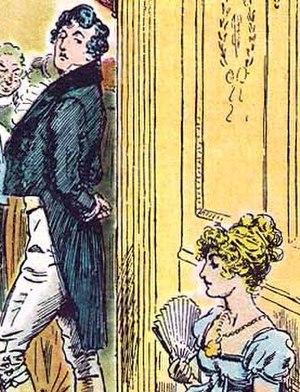
Les protéines urinaires majeures, également connues sous le nom d’α2u-globulines sont une sous-famille de protéines que l'on trouve en abondance dans l'urine et d'autres sécrétions de nombreux animaux. Elles fournissent quelques informations permettant l'identification de l'animal producteur, après avoir été repérées par l'organe voméro-nasal de l'animal récepteur. Elles appartiennent à une grande famille de protéines appelées lipocalines. Elles sont codées par un groupe de gènes, situés côte à côte sur un seul tronçon d'ADN, qui varie grandement selon les espèces: d'au moins 21 gènes fonctionnels chez la souris à aucun chez l'homme. Ces protéines ont une forme caractéristique de gant, comprenant une poche de liaison du ligand spécifique qui accueille de petits produits chimiques organiques spécifiques.